Oslo Tunnel

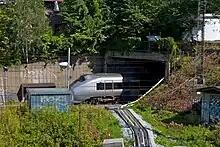
An Airport Express Train leaving the Oslo Tunnel's west end

The Oslo Tunnel is the largest bottle-neck in the railway system in Norway, and delays caused around the tunnel can spread throughout the whole network. The local rail lines have only one or two departures per hour, but more are desired in order to attract people who want to find departure times matching work hours. The now defunct National Rail Administration had stated that until 2040 at the earliest, it is unnecessary with more capacity through the West Corridor, i.e. running west of Oslo. This includes possible upgrades to the railway lines around Oslo, such as high-speed lines along the Østfold and Vestfold Lines, and to Lillehammer. In 2012, after the completion of the Asker Line, a new schedule plan has been proposed. NSB, the Airport Express Train and CargoNet have all asked for more slots through the tunnel than is available. One possible solution is to decrease the reserve capacity, thus increasing the capacity from 24 to 30 trains per hour per direction. However, the tunnel is already characterized as "critically overloaded".